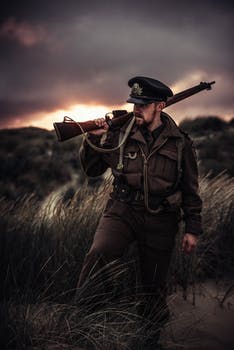
Label: No Watermark